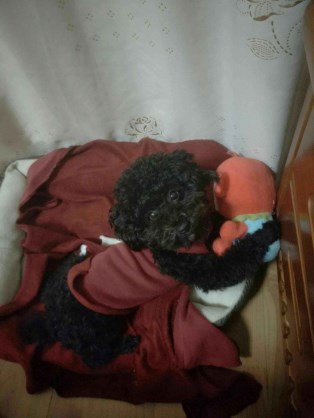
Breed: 7449-n000128-teddy